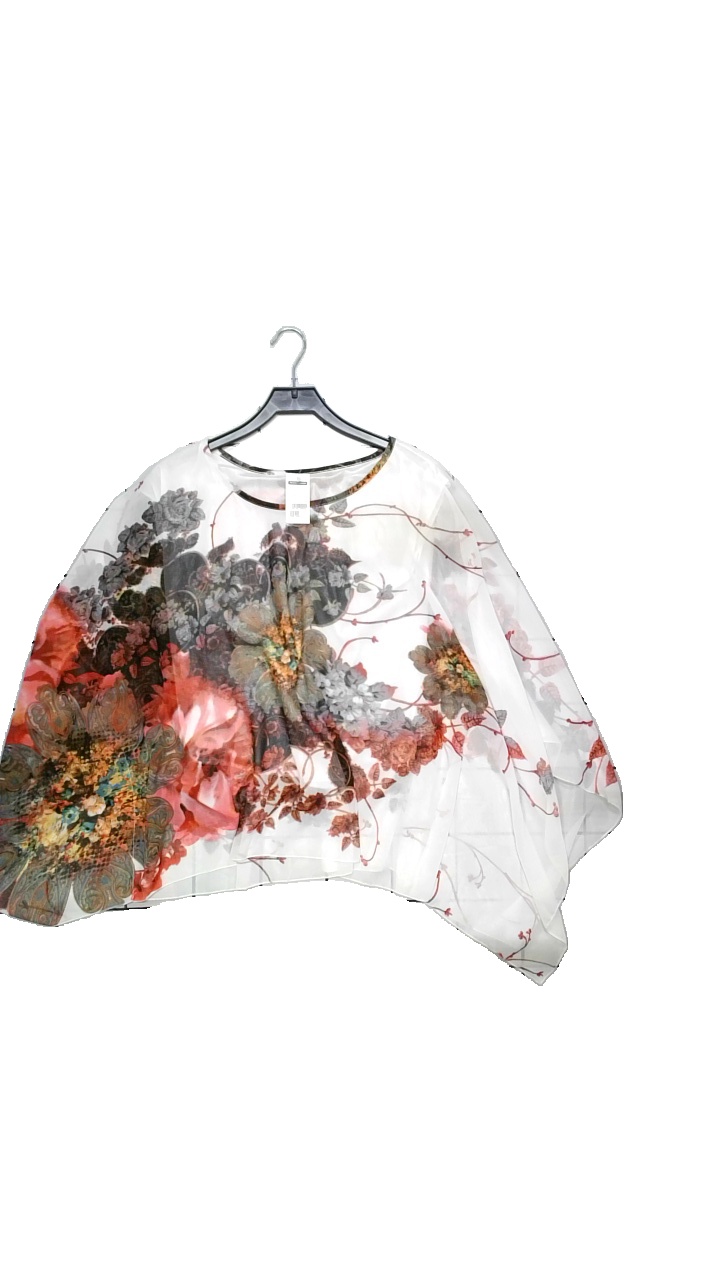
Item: Blouse (Ladies)
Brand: Missing
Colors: White, Red, Green, Multicolor
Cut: Oversize
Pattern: Floral print
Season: Summer
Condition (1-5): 4
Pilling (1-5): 5
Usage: Reuse
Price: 50-100